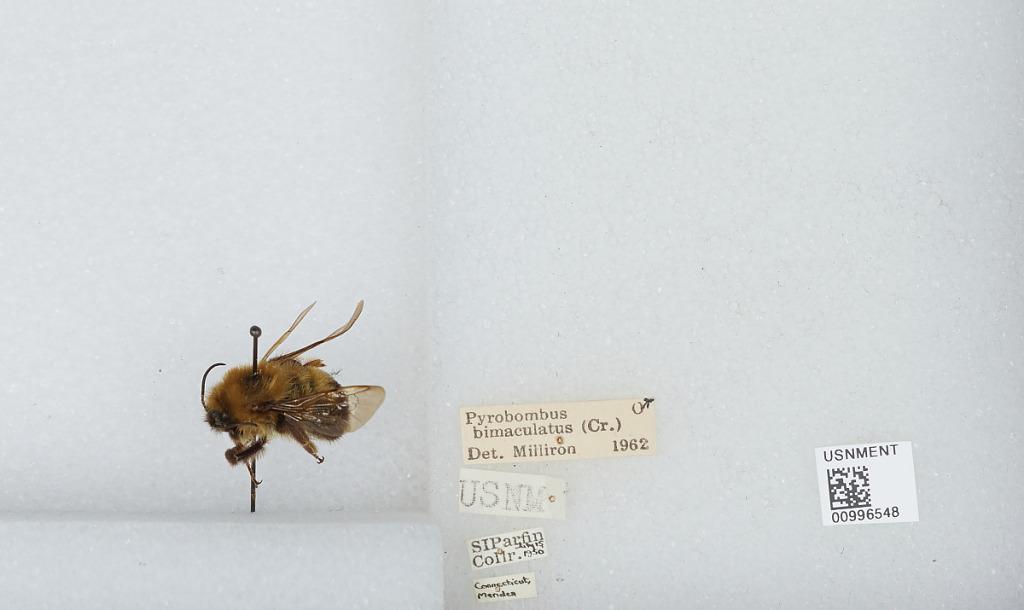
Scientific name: Bombus (Pyrobombus) bimaculatus Cresson
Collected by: S. Parfin
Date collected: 1950-7-15
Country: United States
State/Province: Connecticut
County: New Haven
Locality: Meriden
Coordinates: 41.5382, -72.807
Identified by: Milliron